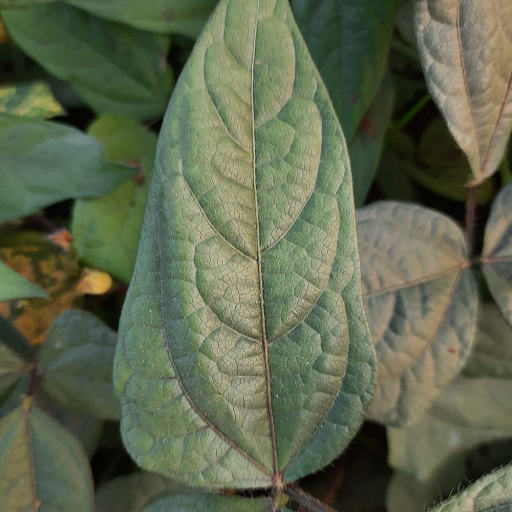
Label: Healthy